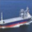
Label: ship